Talbot Mundy

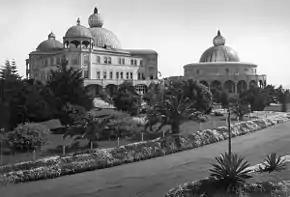
Lomaland's Raja Yoga Academy and the Temple of Peace, c. 1915

In 1922, Mundy resigned from the Mother Church of Christian Science. He was increasingly interested in Theosophy, and on 1 January 1923 he joined the Theosophical Society Pasadena, with Ames joining later that month. He expressed the view that reading the works of Theosophy's co-founder Helena Blavatsky "stirred in me something deeper and more challenging than I had known was there and capable of being stirred." He developed a close friendship with the groups' leader Katherine Tingley, who invited him to live in her two-storey home, Wachere Crest, at the Theosophical community of Lomaland in San Diego. At Lomaland, he immersed himself in the study of Theosophy, attending lectures and plays on the subject, and eventually appearing in some of these plays and giving his own lectures, coming to be recognised as one of the Society's most popular and charismatic public speakers.